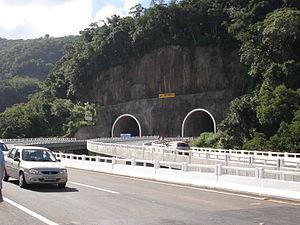
La RS 486 est une route locale du Nord-Ouest de l'État du Rio Grande do Sul, reliant la BR-453, depuis le district Aratinga de la municipalité de São Franscisco de Paula, à la RS-389, dans le district Curumim de la commune de Capão da Canoa. Elle dessert São Franscisco de Paula, Itati, Terra de Areia et Capão de Canoa, et est longue de 54,010 km.